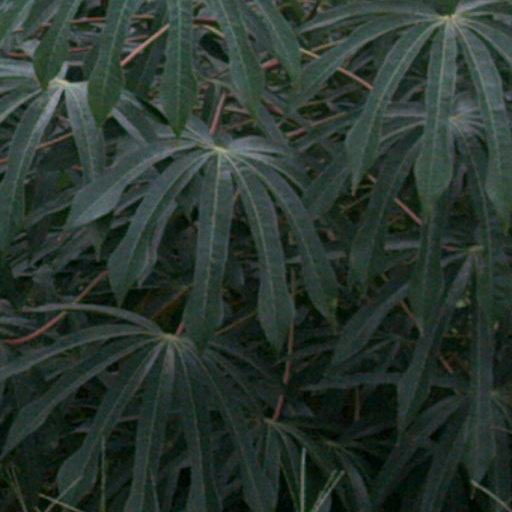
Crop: cassava